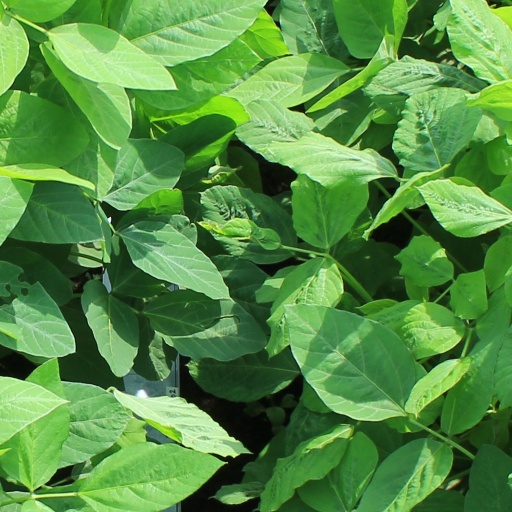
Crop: soybean